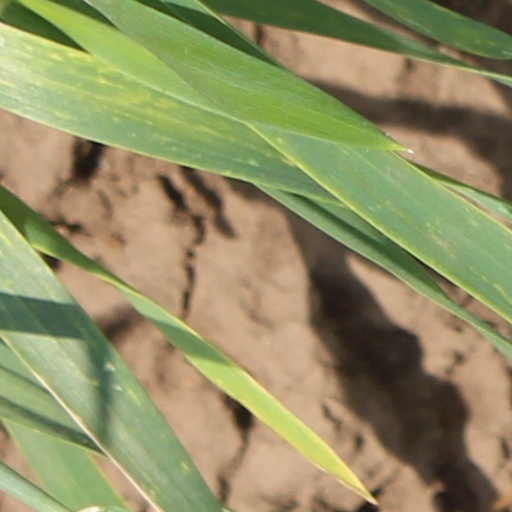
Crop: wheat